Trey Miguel

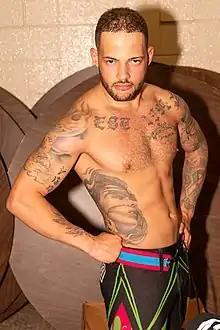
Miguel in 2019

Trey McBrayer (born August 30, 1994), better known by his ring name Trey Miguel, is an American professional wrestler, where he is a member of The Rascalz stable. He is signed to Total Nonstop Action Wrestling (TNA). He also makes appearances on WWE's NXT brand. In TNA, He is a former two-time Impact X Division Champion and a former one-time Impact World Tag Team Champion.